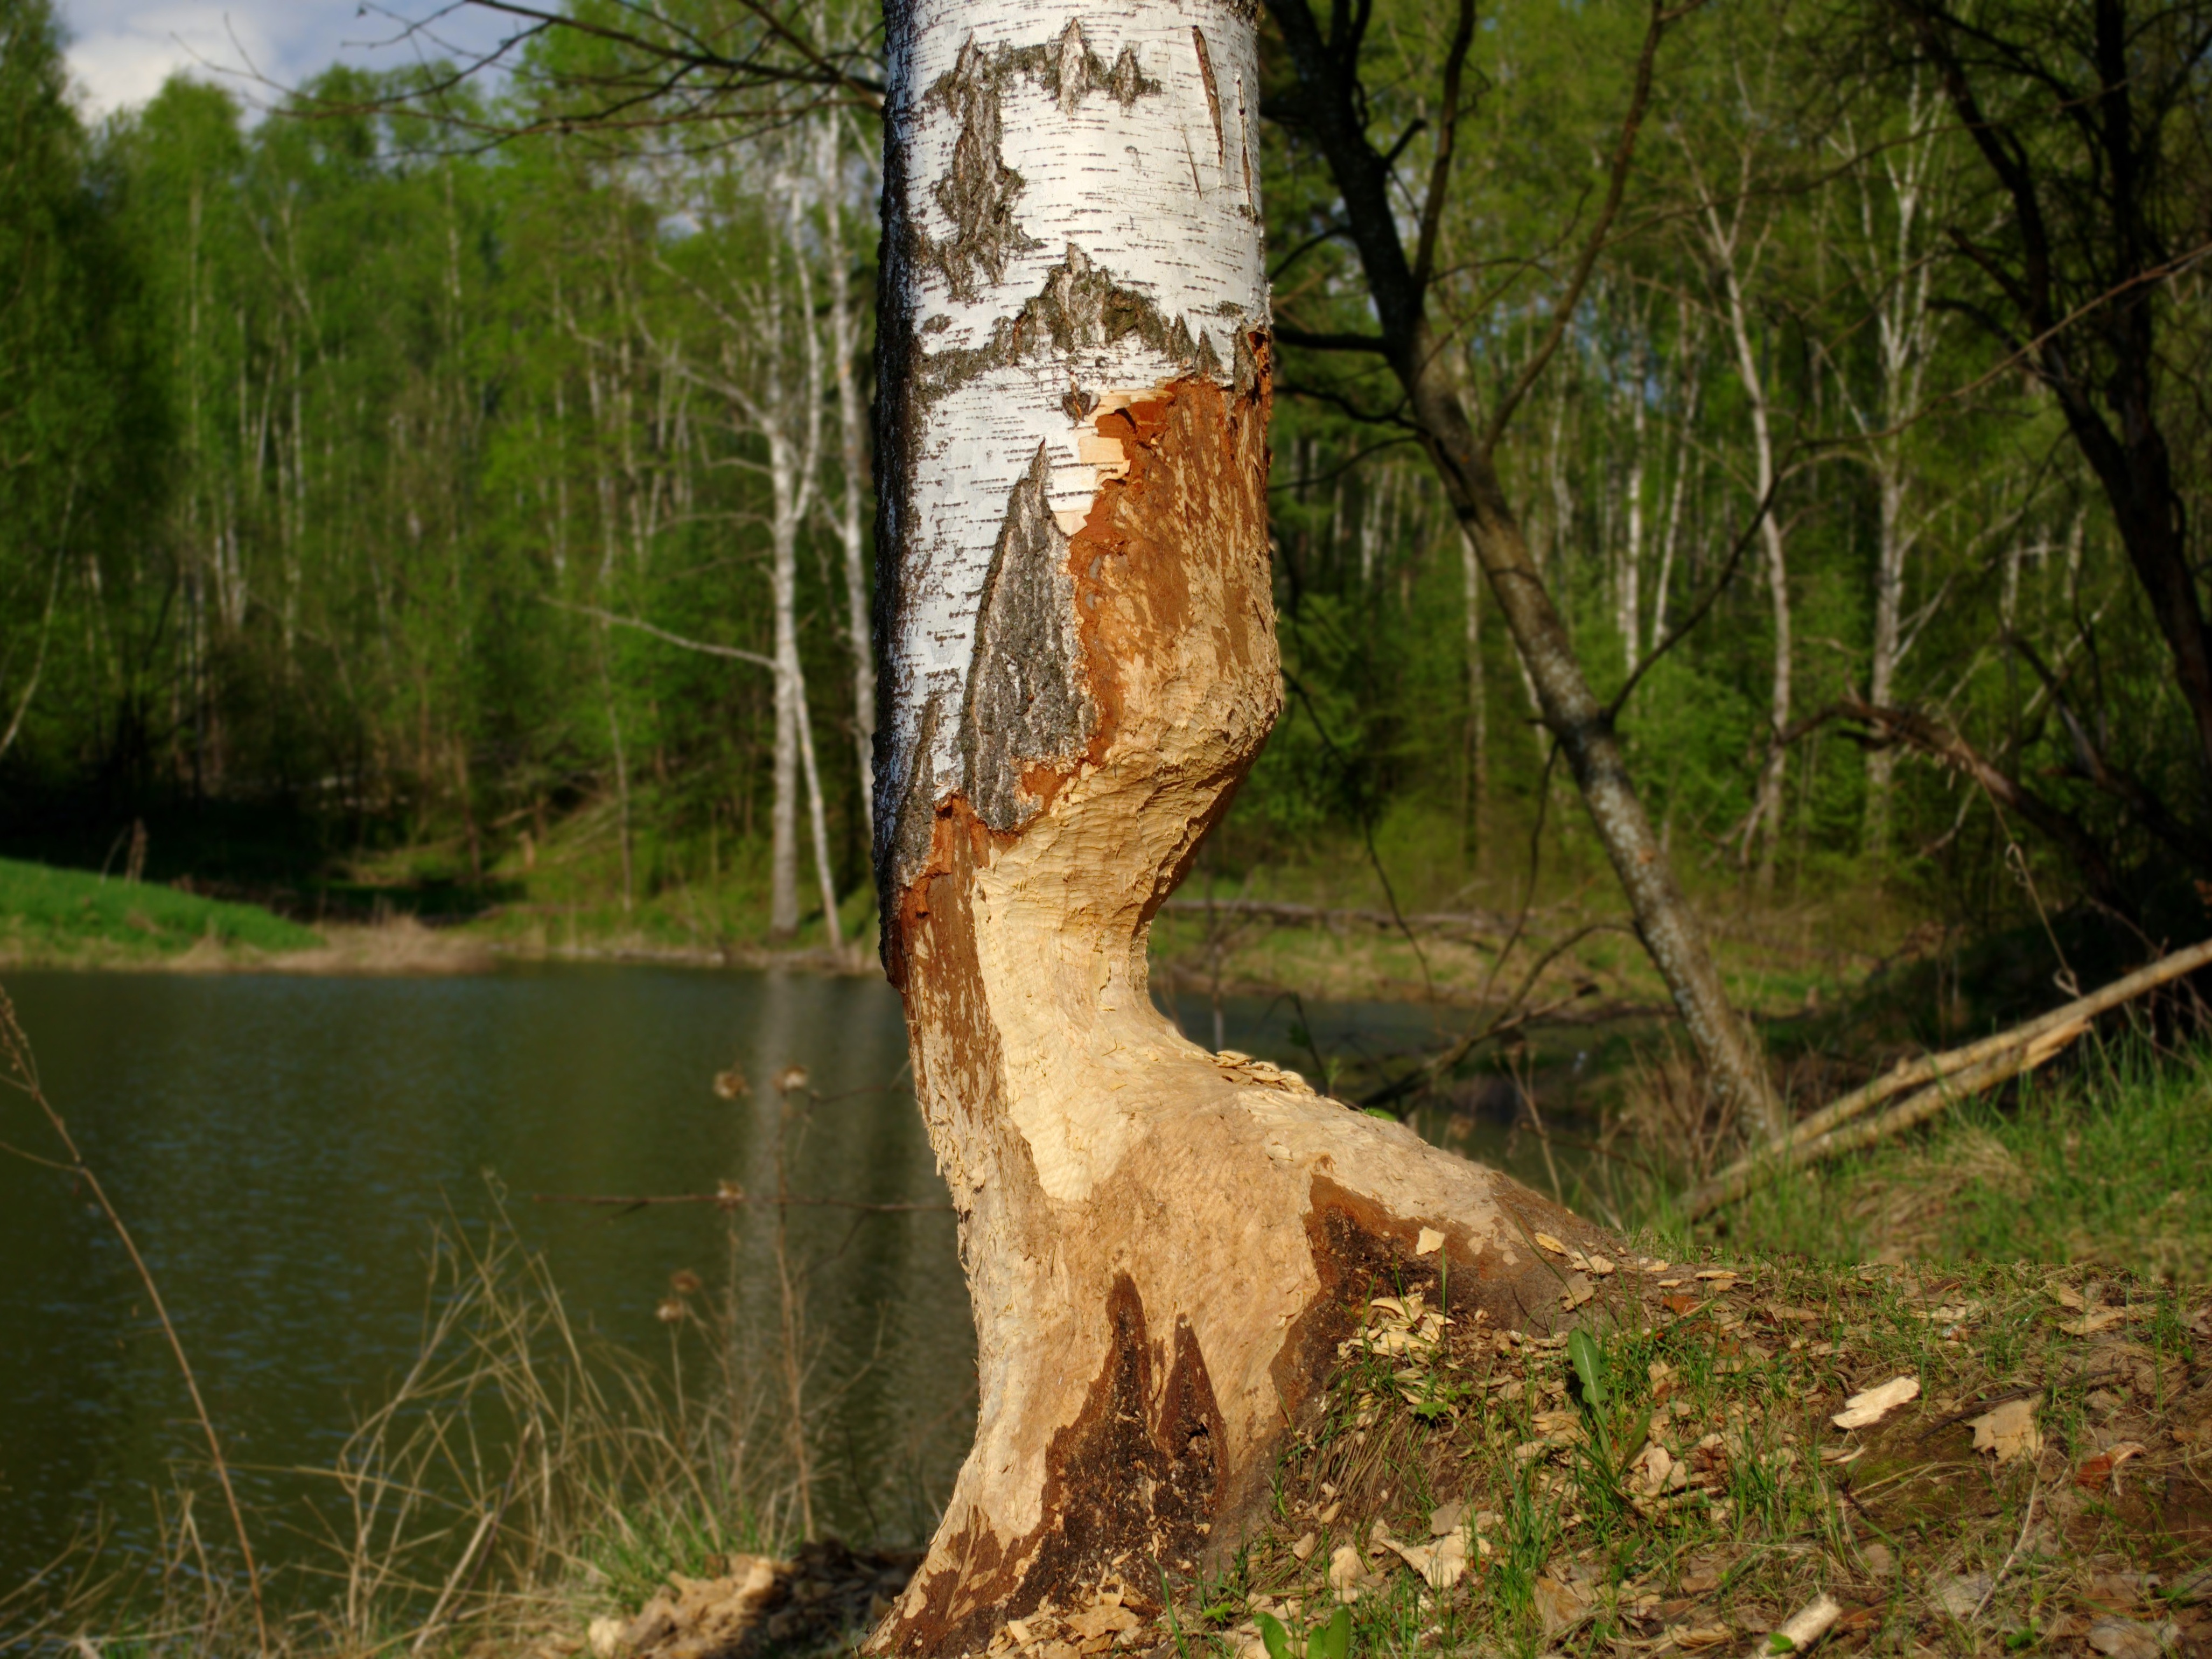
beach, tree, nature, forest, wilderness, branch, plant, wood, track, leaf, trunk, pond, wildlife, birch, autumn, deciduous, woodland, habitat, natural environment, woody plant, beaver or, lifework, bober